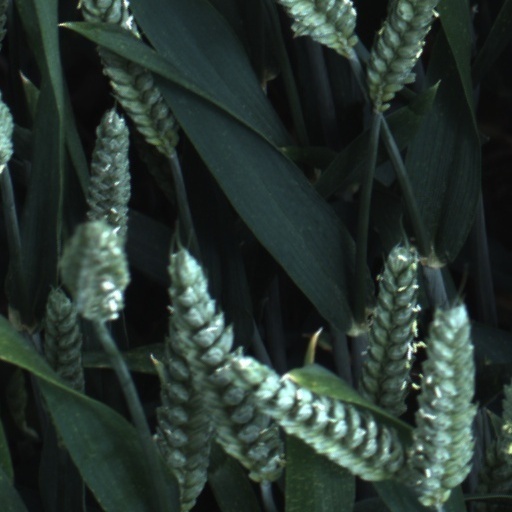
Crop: wheat